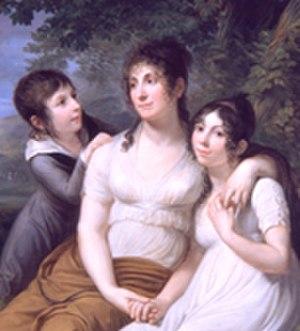
Portrait de Anne-Françoise du Lièpvre du Bois de Pacé (1761-1830), épouse de fr:Claude-Louis Petiet (1778-1850) et ses enfants
Claude-Louis Petiet est un homme politique français.
Claude-Louis Petiet est un homme politique français.